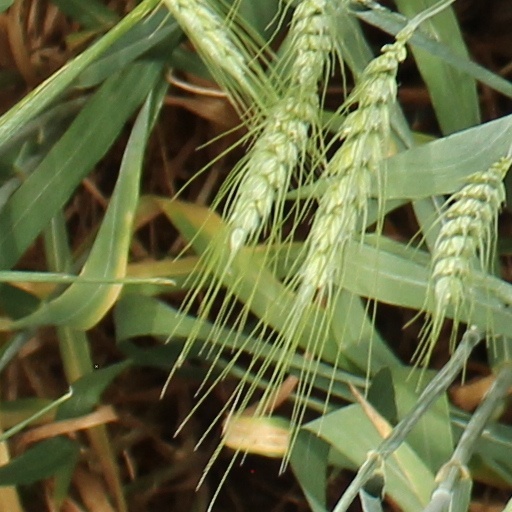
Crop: wheat